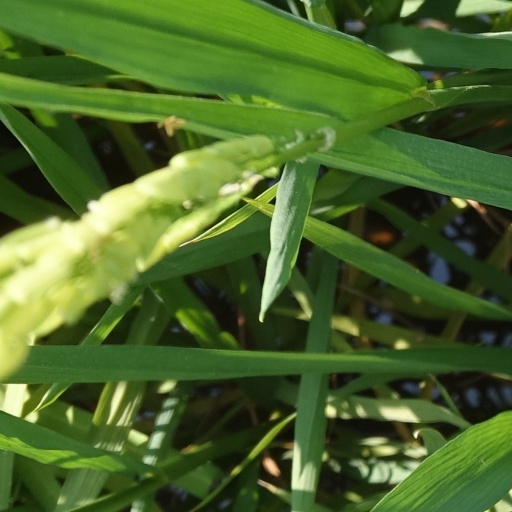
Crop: rice